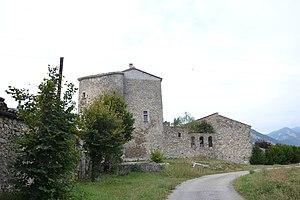
Chateau de La Bâtie-Montsaléon
La Bâtie-Montsaléon est une commune française située dans le département des Hautes-Alpes, en région Provence-Alpes-Côte d'Azur.